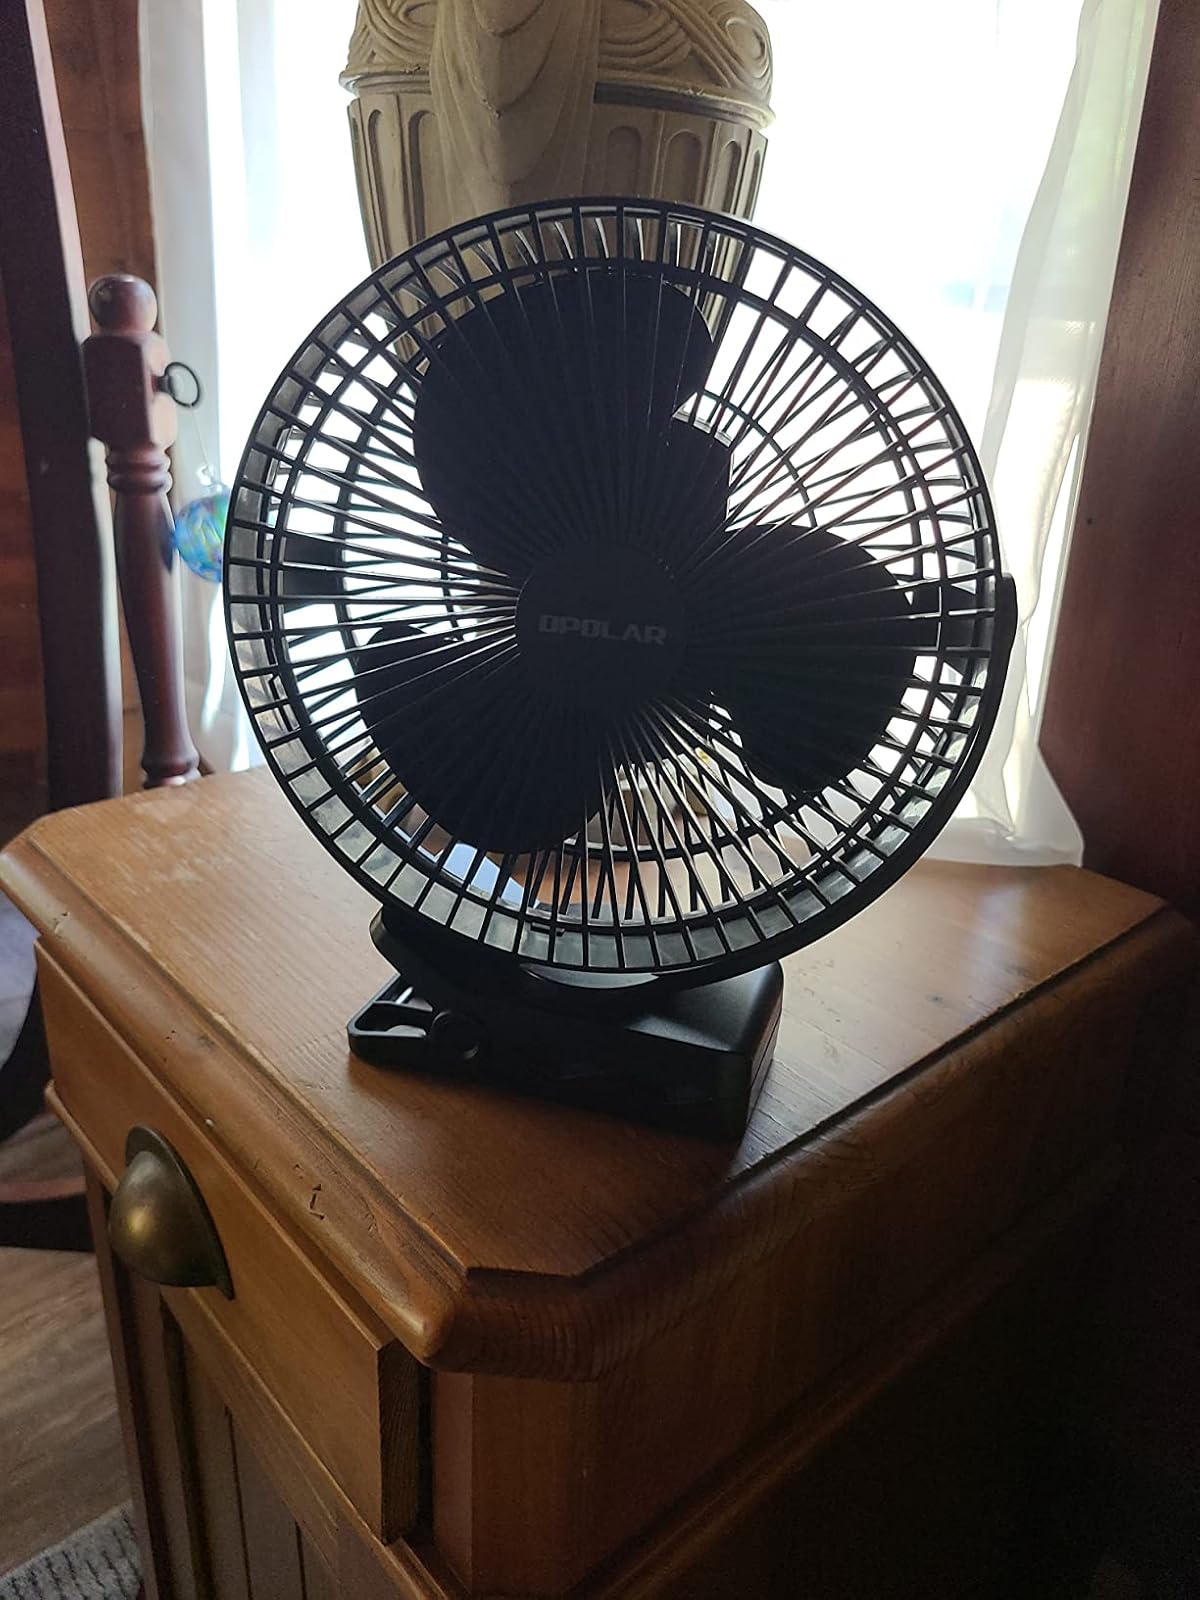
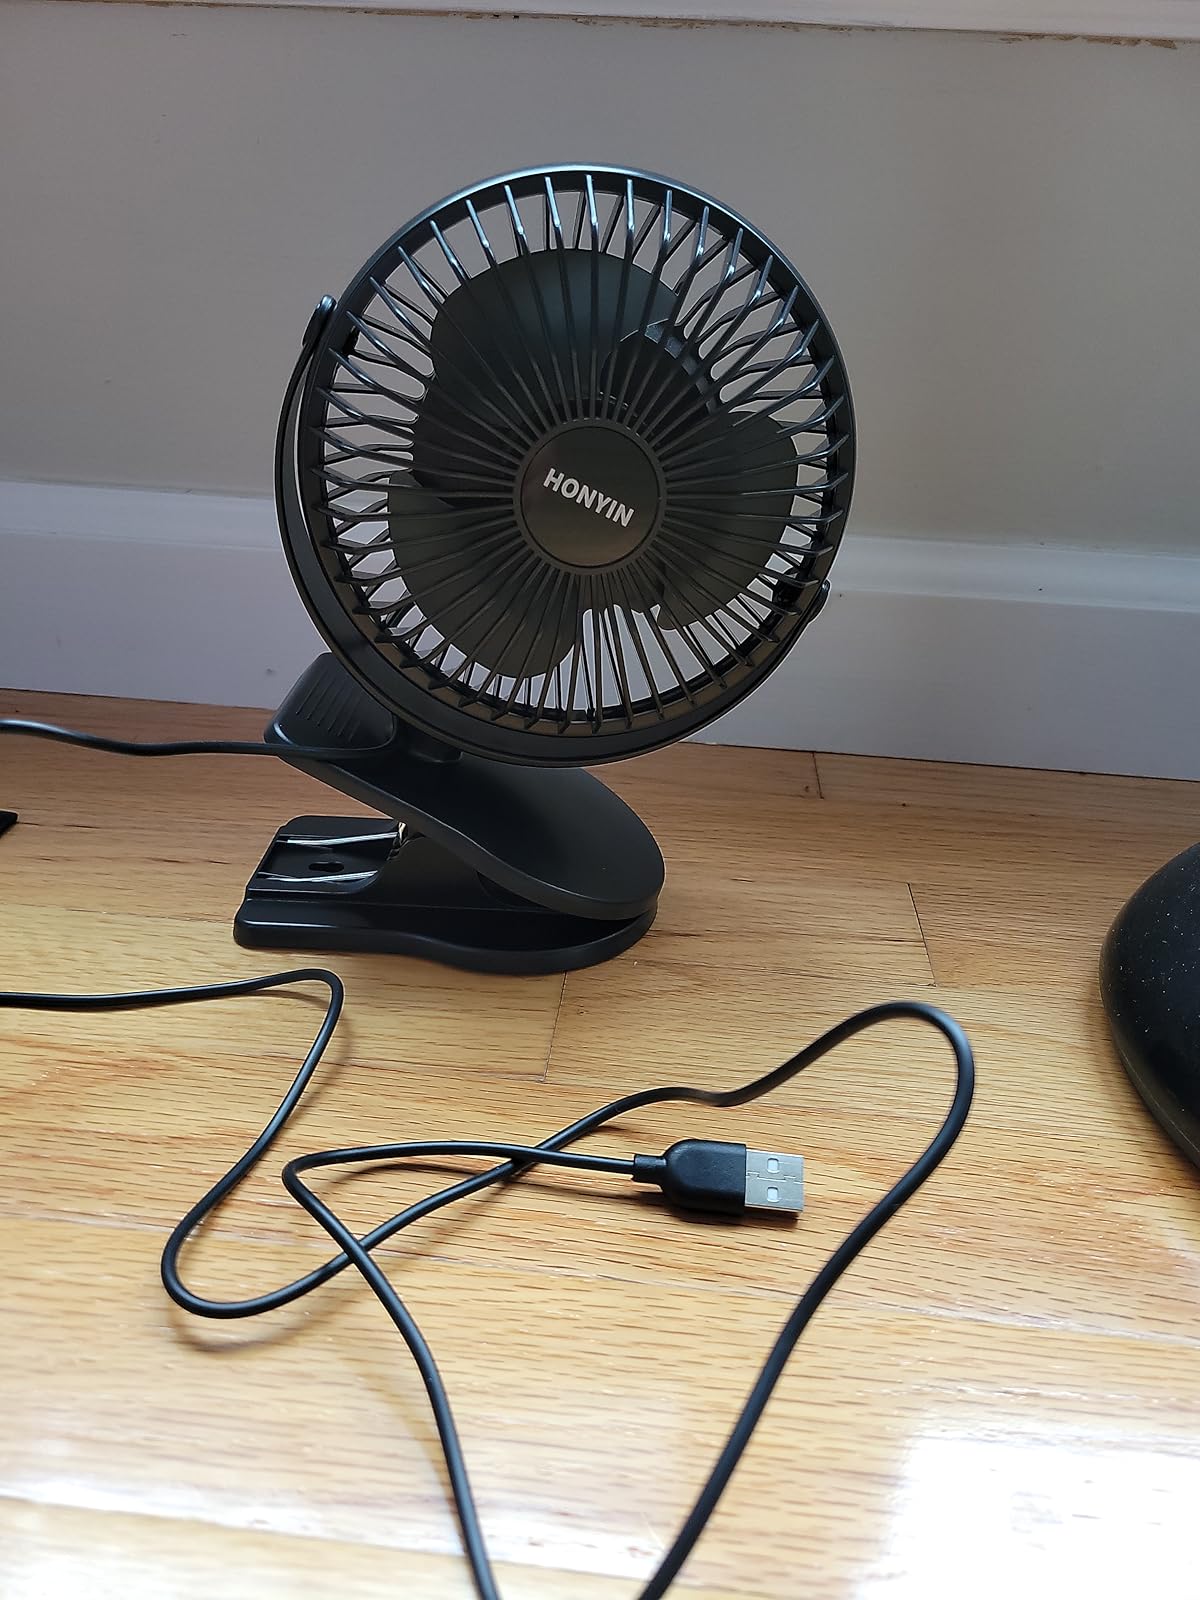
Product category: fan
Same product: no